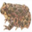
Label: frog